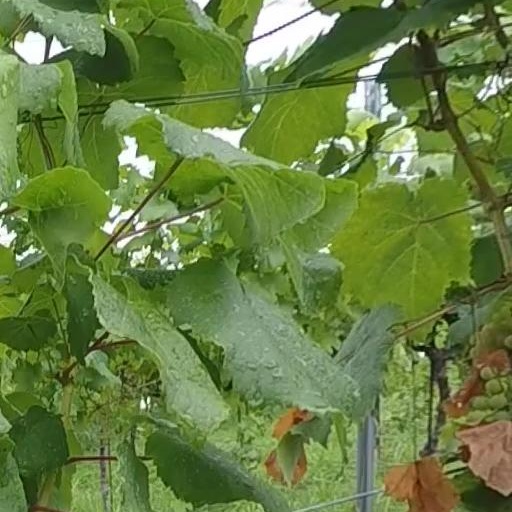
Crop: grape